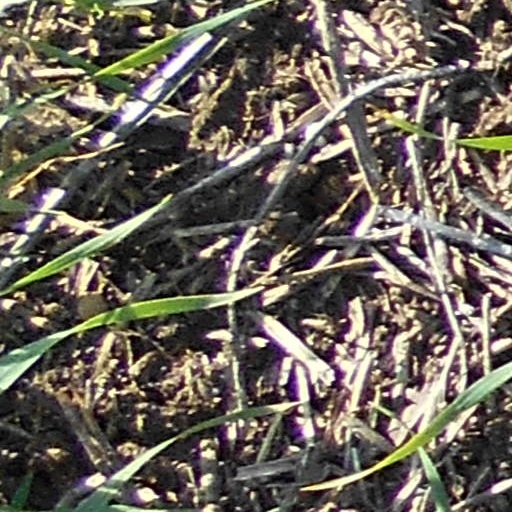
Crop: wheat